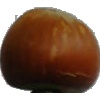
Label: Nut Forest 1